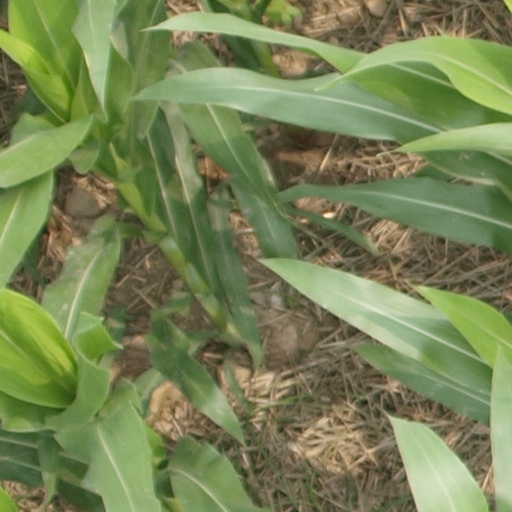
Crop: maize; corn